Martin Laursen

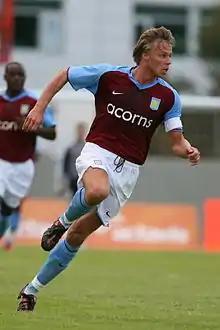
Laursen playing for Aston Villa, sporting the team captain's armband

Martin Laursen (born 26 July 1977) is a Danish former professional footballer who played in the centre-back position. He played three seasons for Italian club A.C. Milan, with whom he won the 2003 UEFA Champions League and the 2004 Serie A championship. He also played for Italian clubs Hellas Verona and Parma, and was the team captain of English club Aston Villa. He was most recently the manager of Søllerød-Vedbæk.